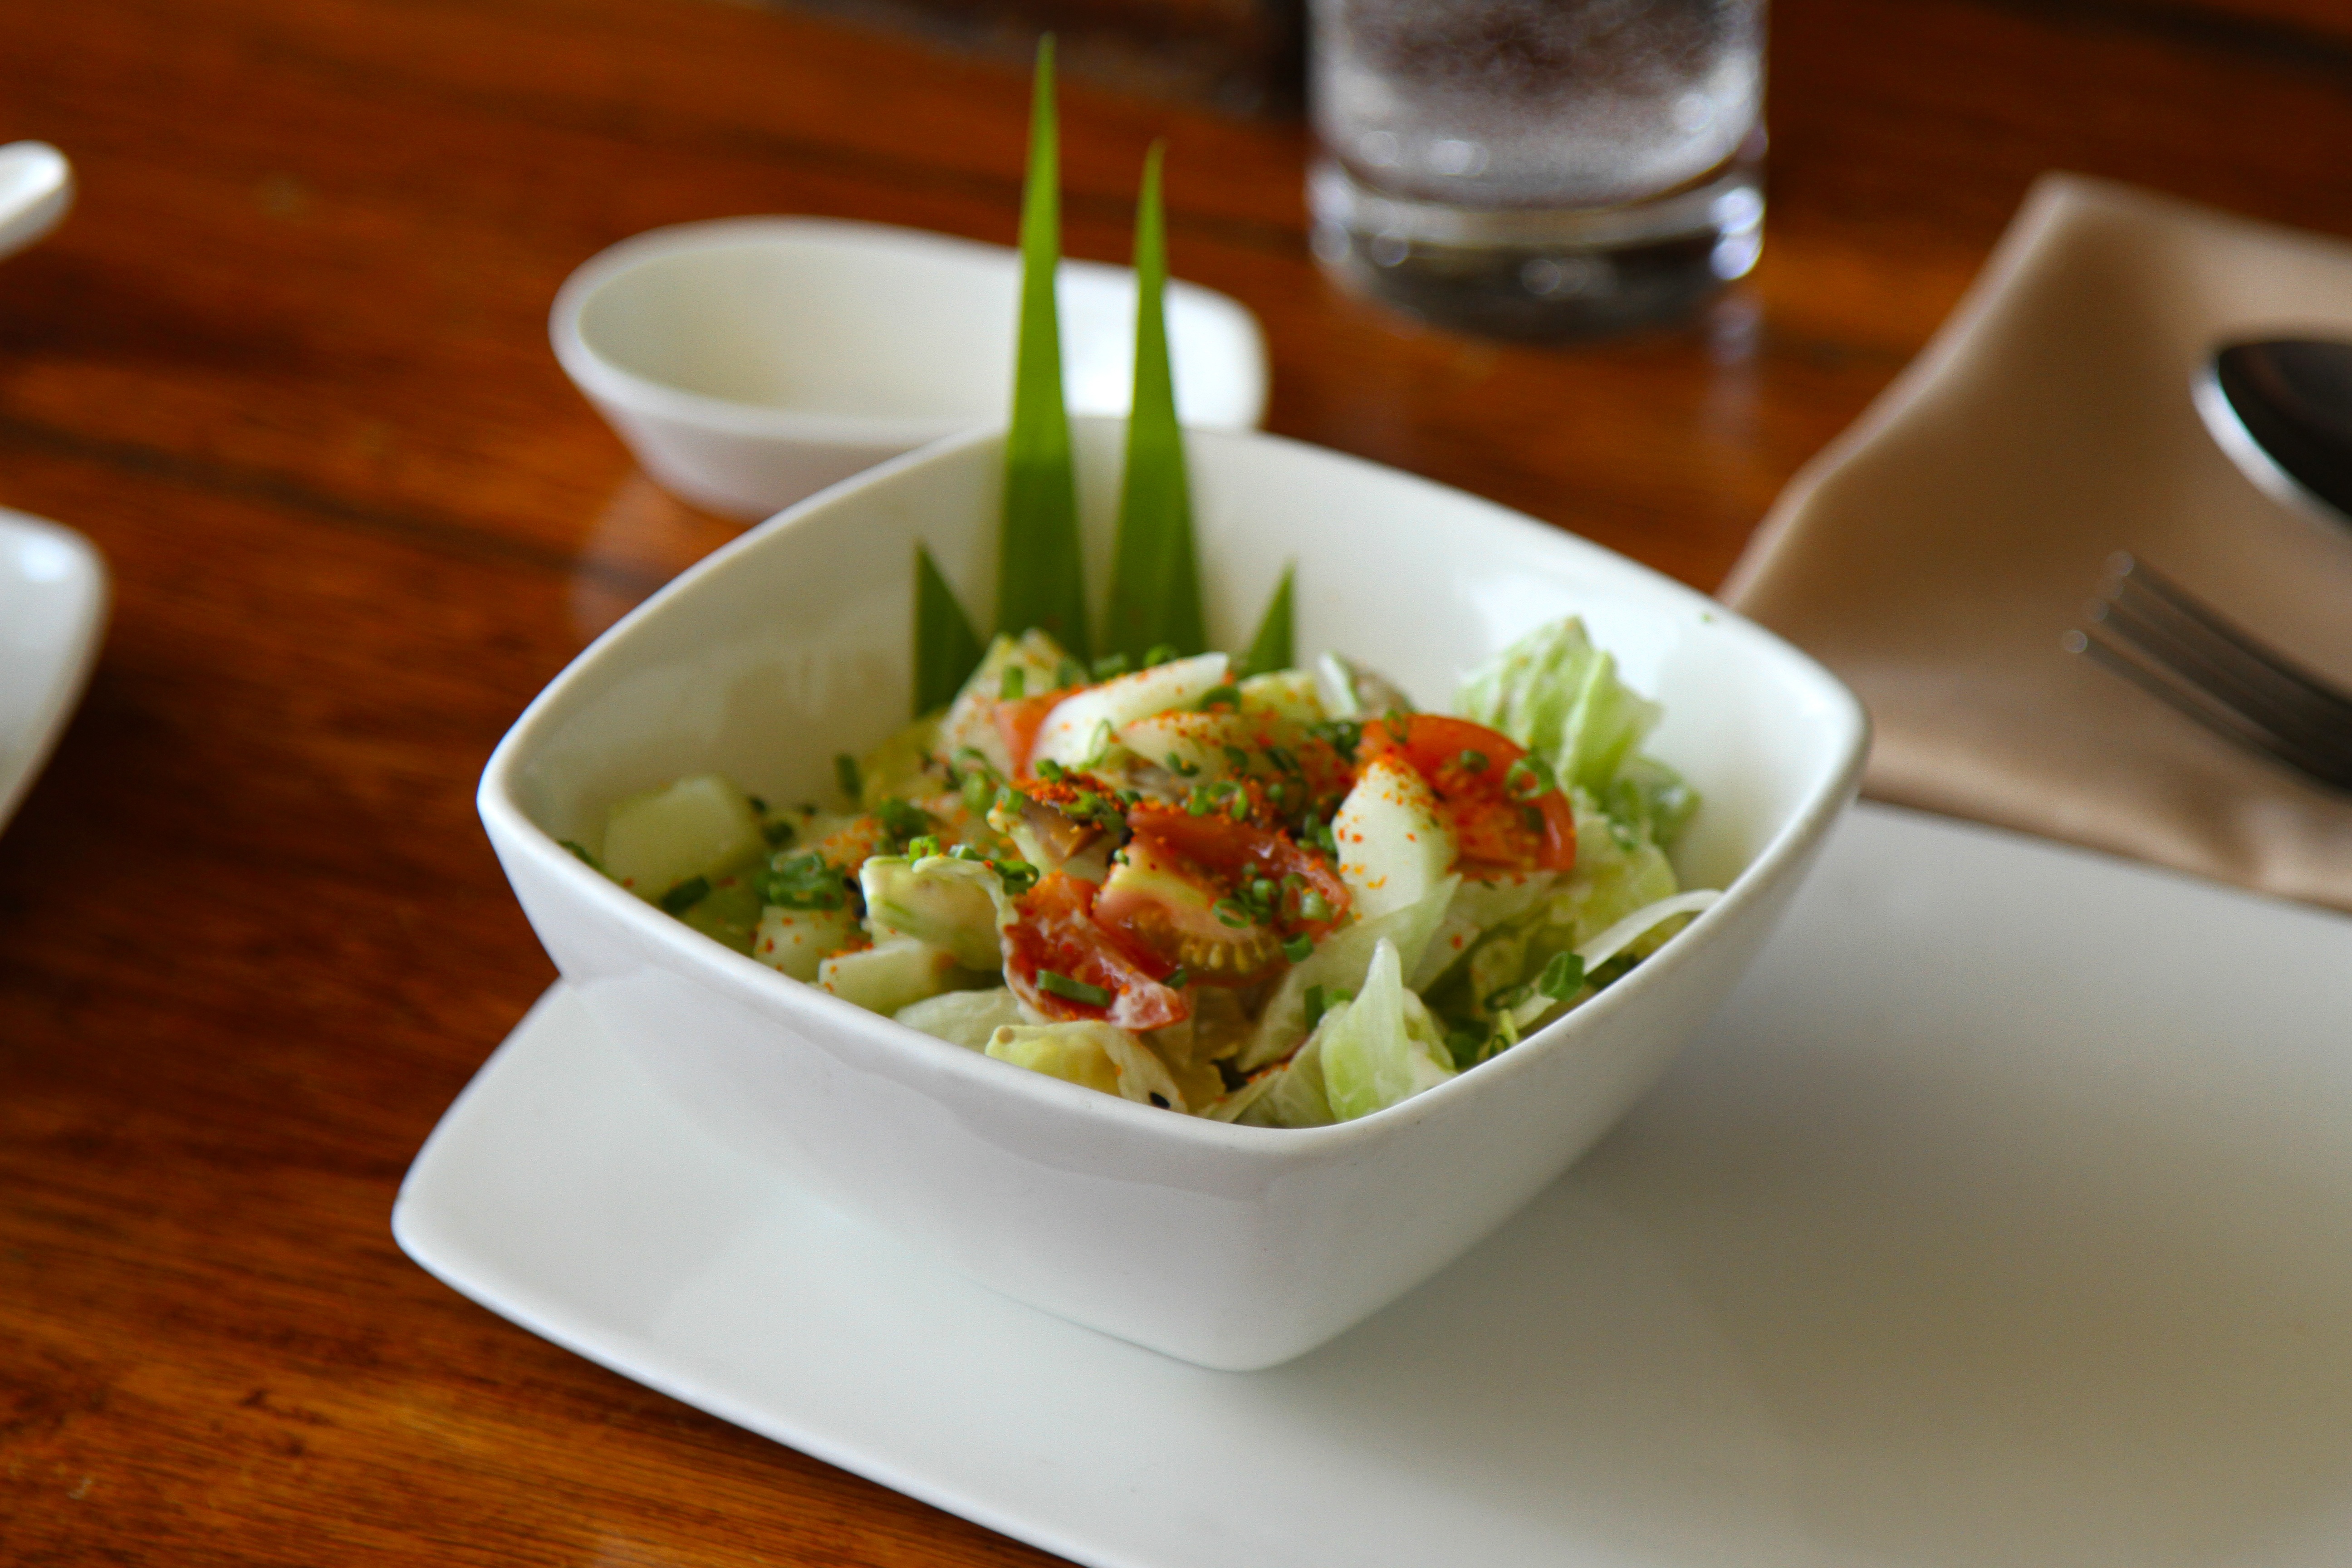
leaf, restaurant, bowl, dish, meal, food, salad, pepper, red, ingredient, produce, vegetable, plate, fresh, bottle, object, breakfast, healthy, snack, lunch, cuisine, delicious, lettuce, tomato, pouring, nutrition, dinner, tasty, cucumber, vegetarian, raw, oil, olive, supper, nobody, appetizing, greens, feta